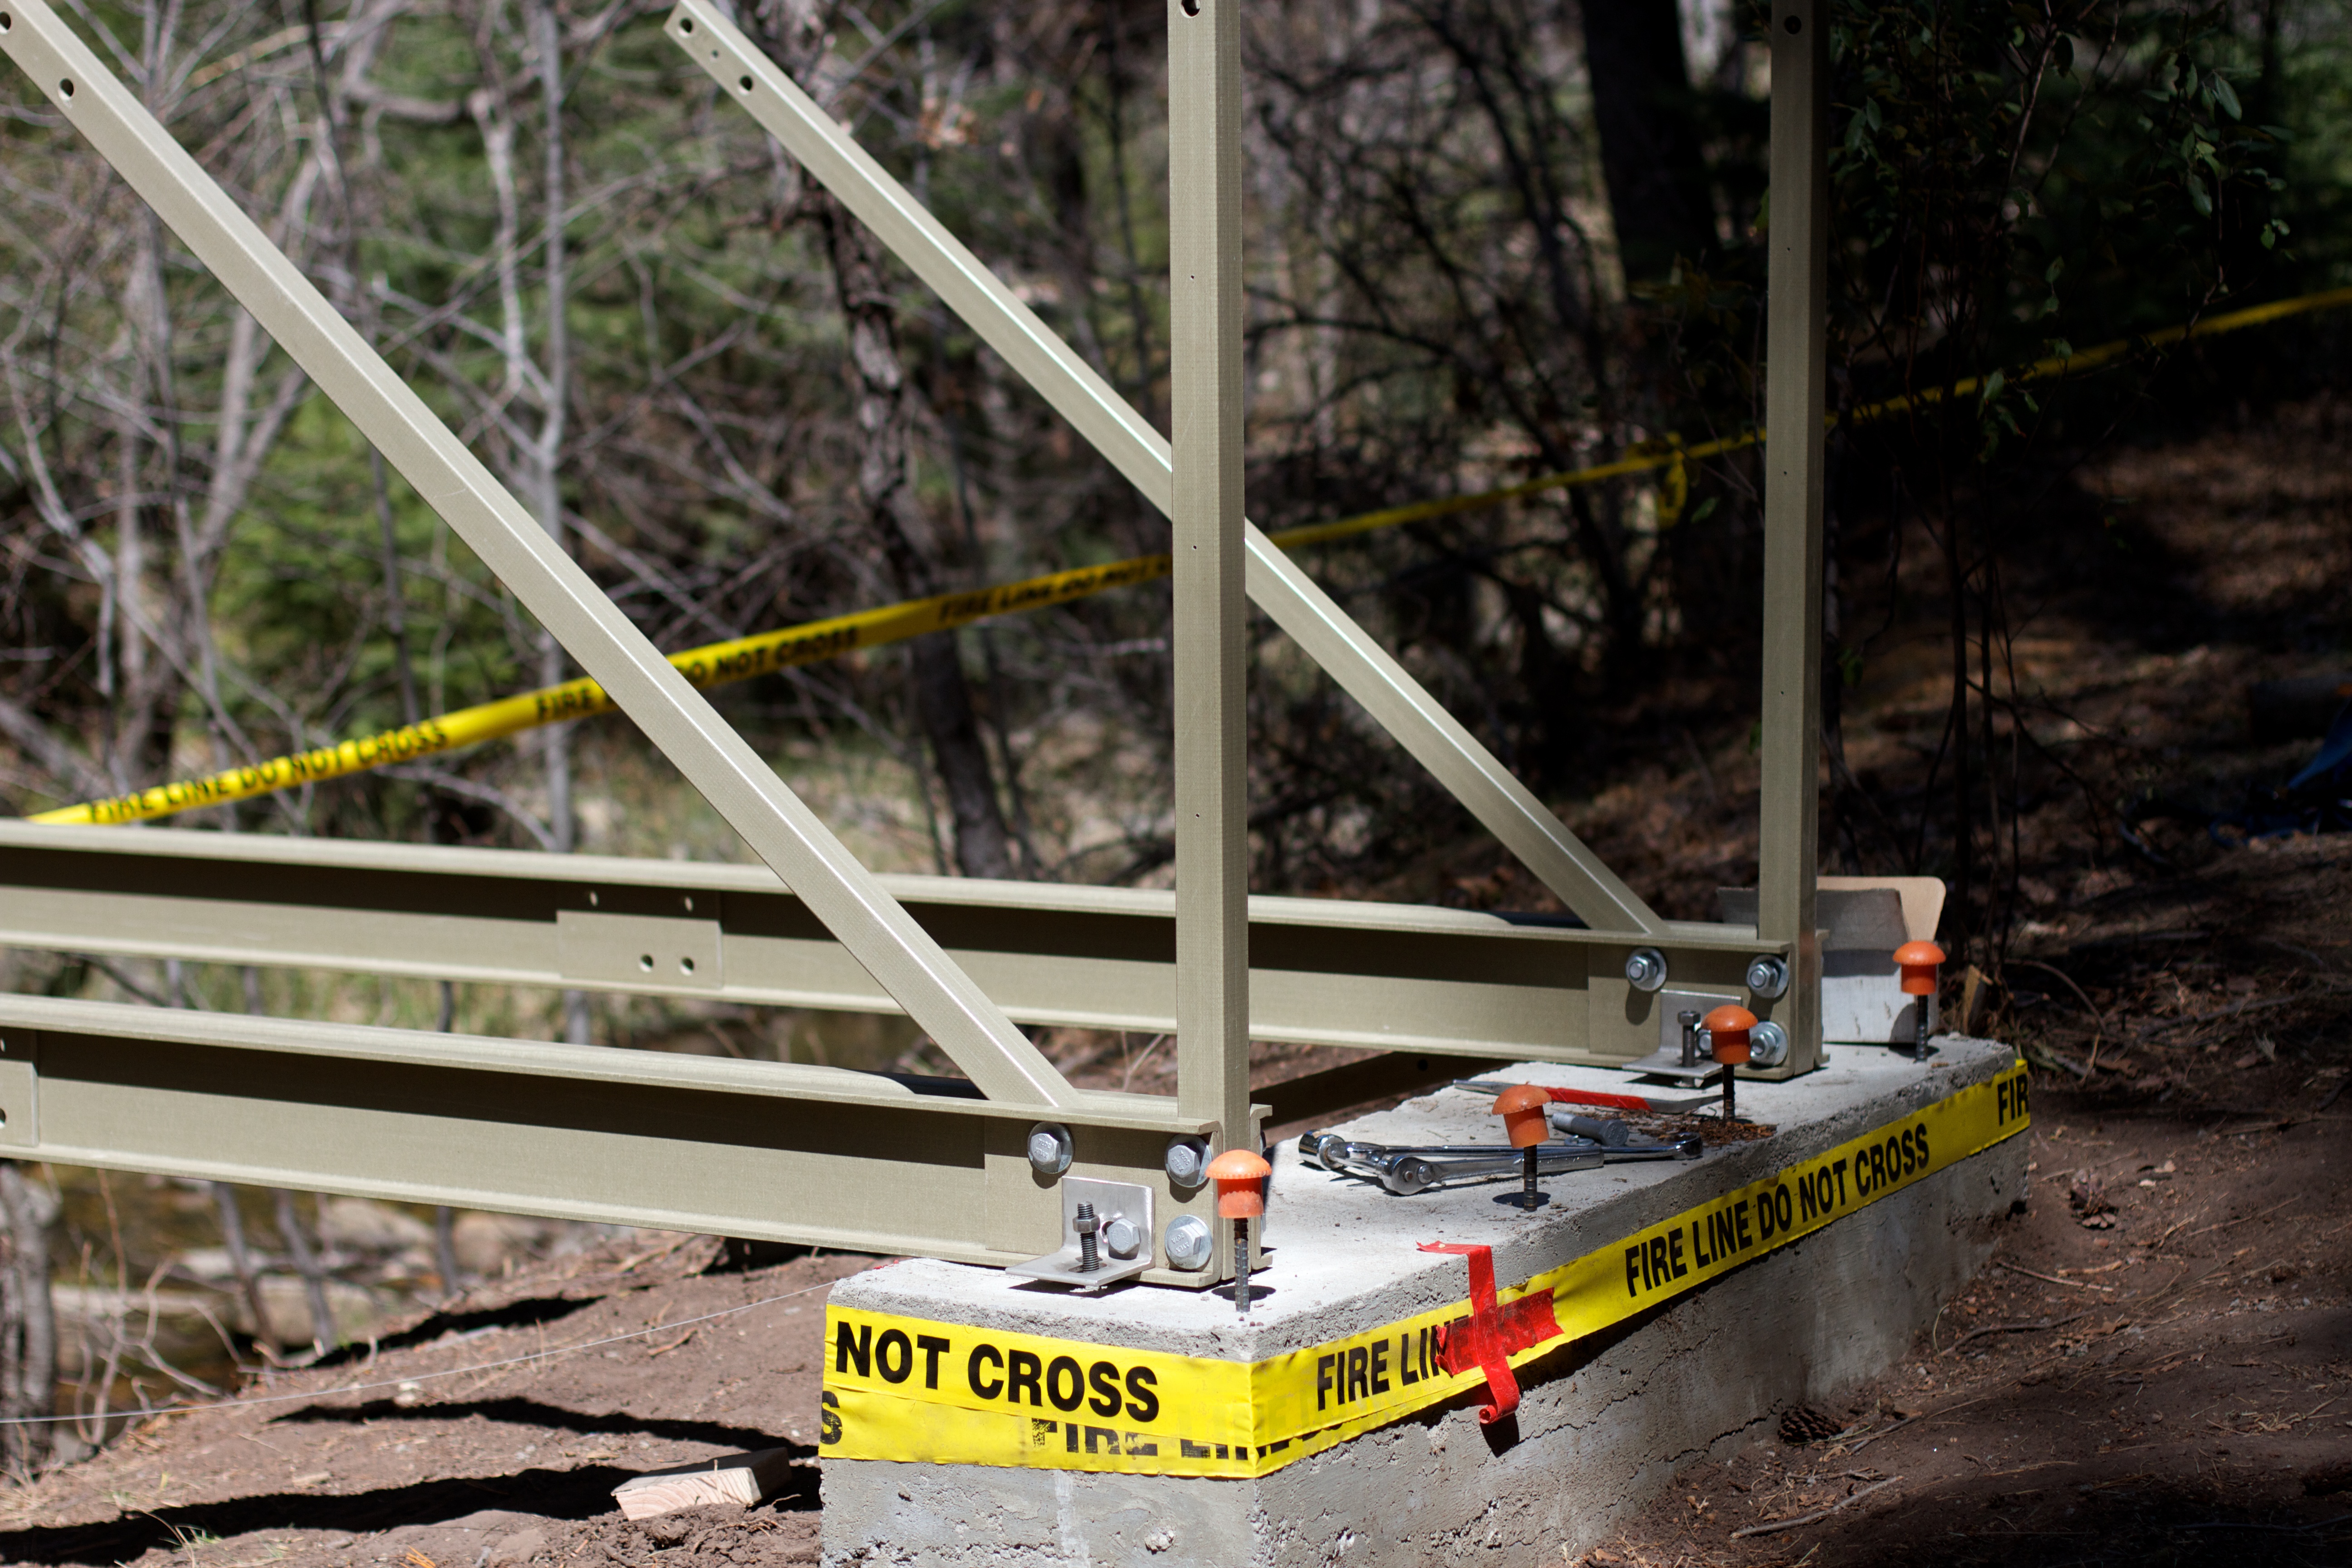
track, transport, vehicle, mast, pstrails, construction equipment